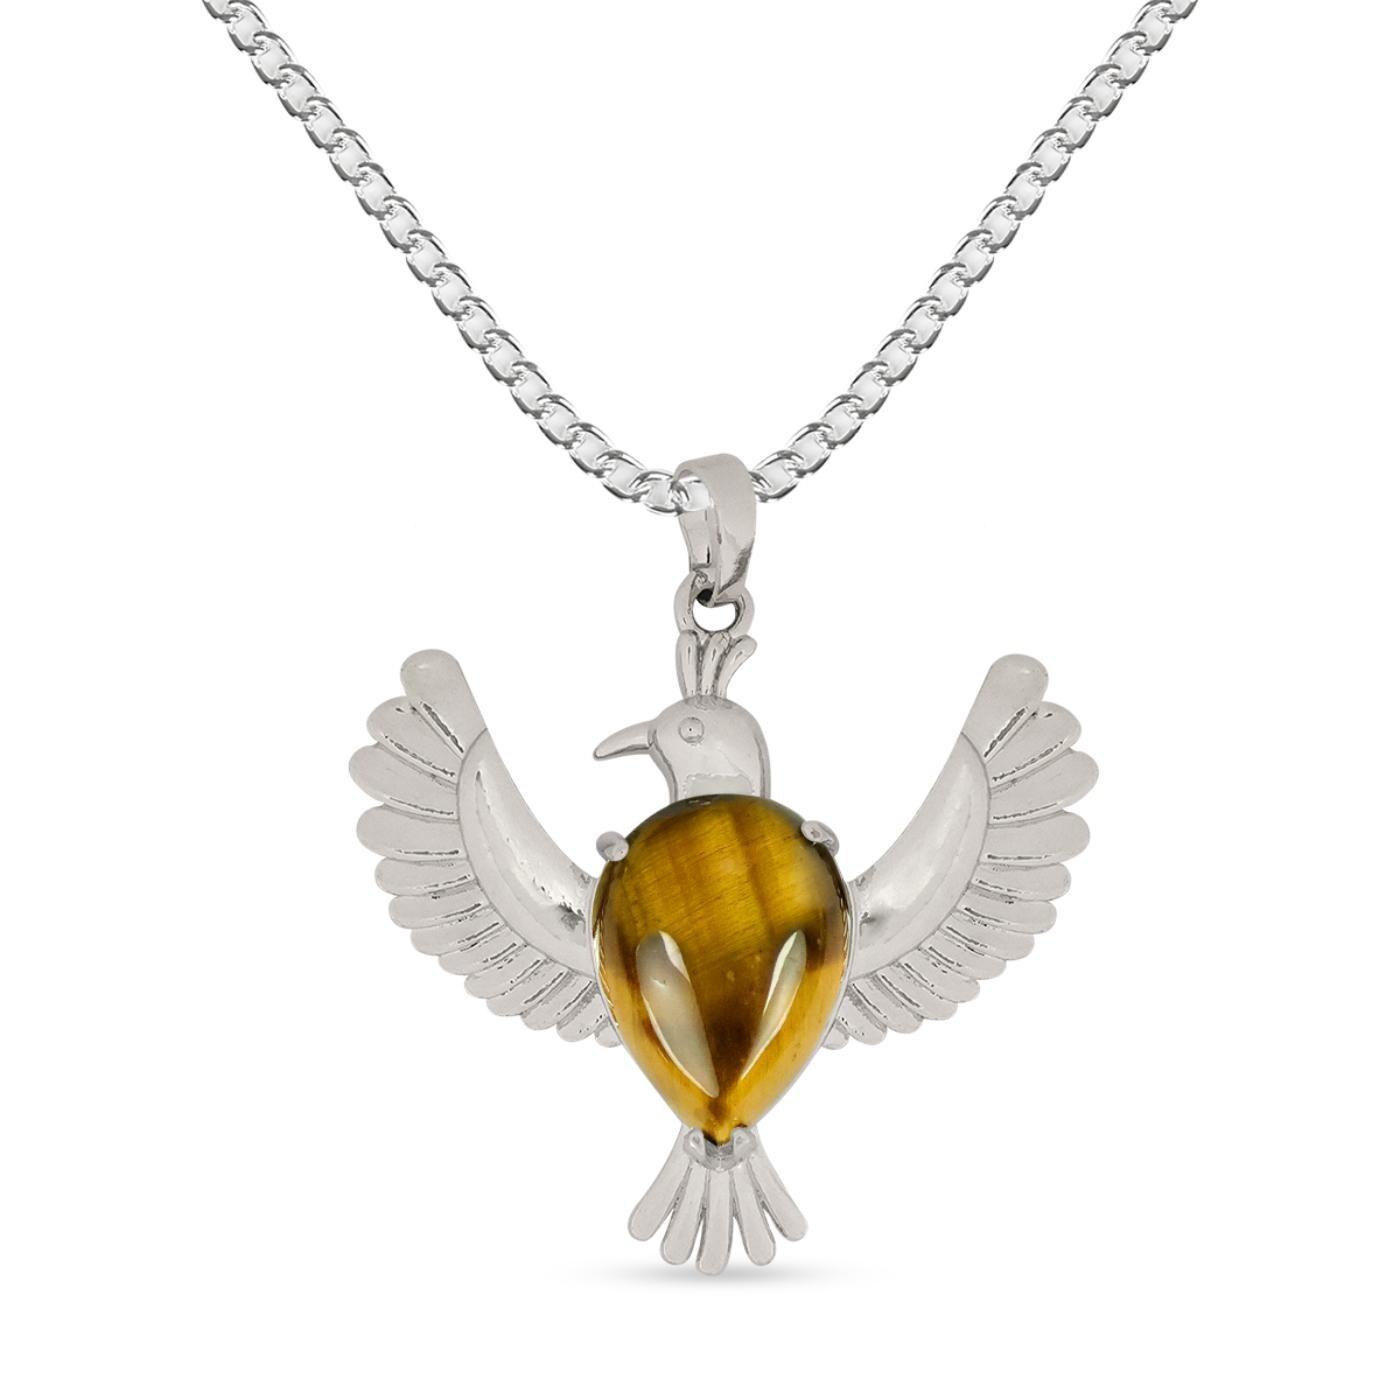
Reiki Crystal Products Tiger Eye Crystal Bird Pendant With Chain For Reiki And Crystal Healing
Type: Necklaces & Pendants
Brand: Reiki Crystal Products
Price: Rs. 399
Natural Crystal Stone Pendant | Height : 45 mm | Length - 40 mm Approx. Pendant Charged By Reiki Grand Master & Vastu Expert
Features: Natural Crystal Stone Pendant | Height : 45 mm | Length - 40 mm Approx. Pendant Charged By Reiki Grand Master & Vastu Expert
Included: Pack Of 1 Tiger Eye Bird Pendant